Apollonia–Arsuf

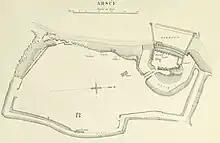
Arsuf from the 1871–77 PEF Survey of Palestine

In 1596, Ottoman tax registers recorded a village called Arsuf with 22 families and 4 bachelors, all Muslims. The villagers paid a total of 2,900 akçe in taxes. 1/3 the revenue went to a waqf: Hadrat 'Ali bin 'Ulaym. It appeared, just named "village" on the map that Pierre Jacotin compiled during Napoleon's invasion of 1799.